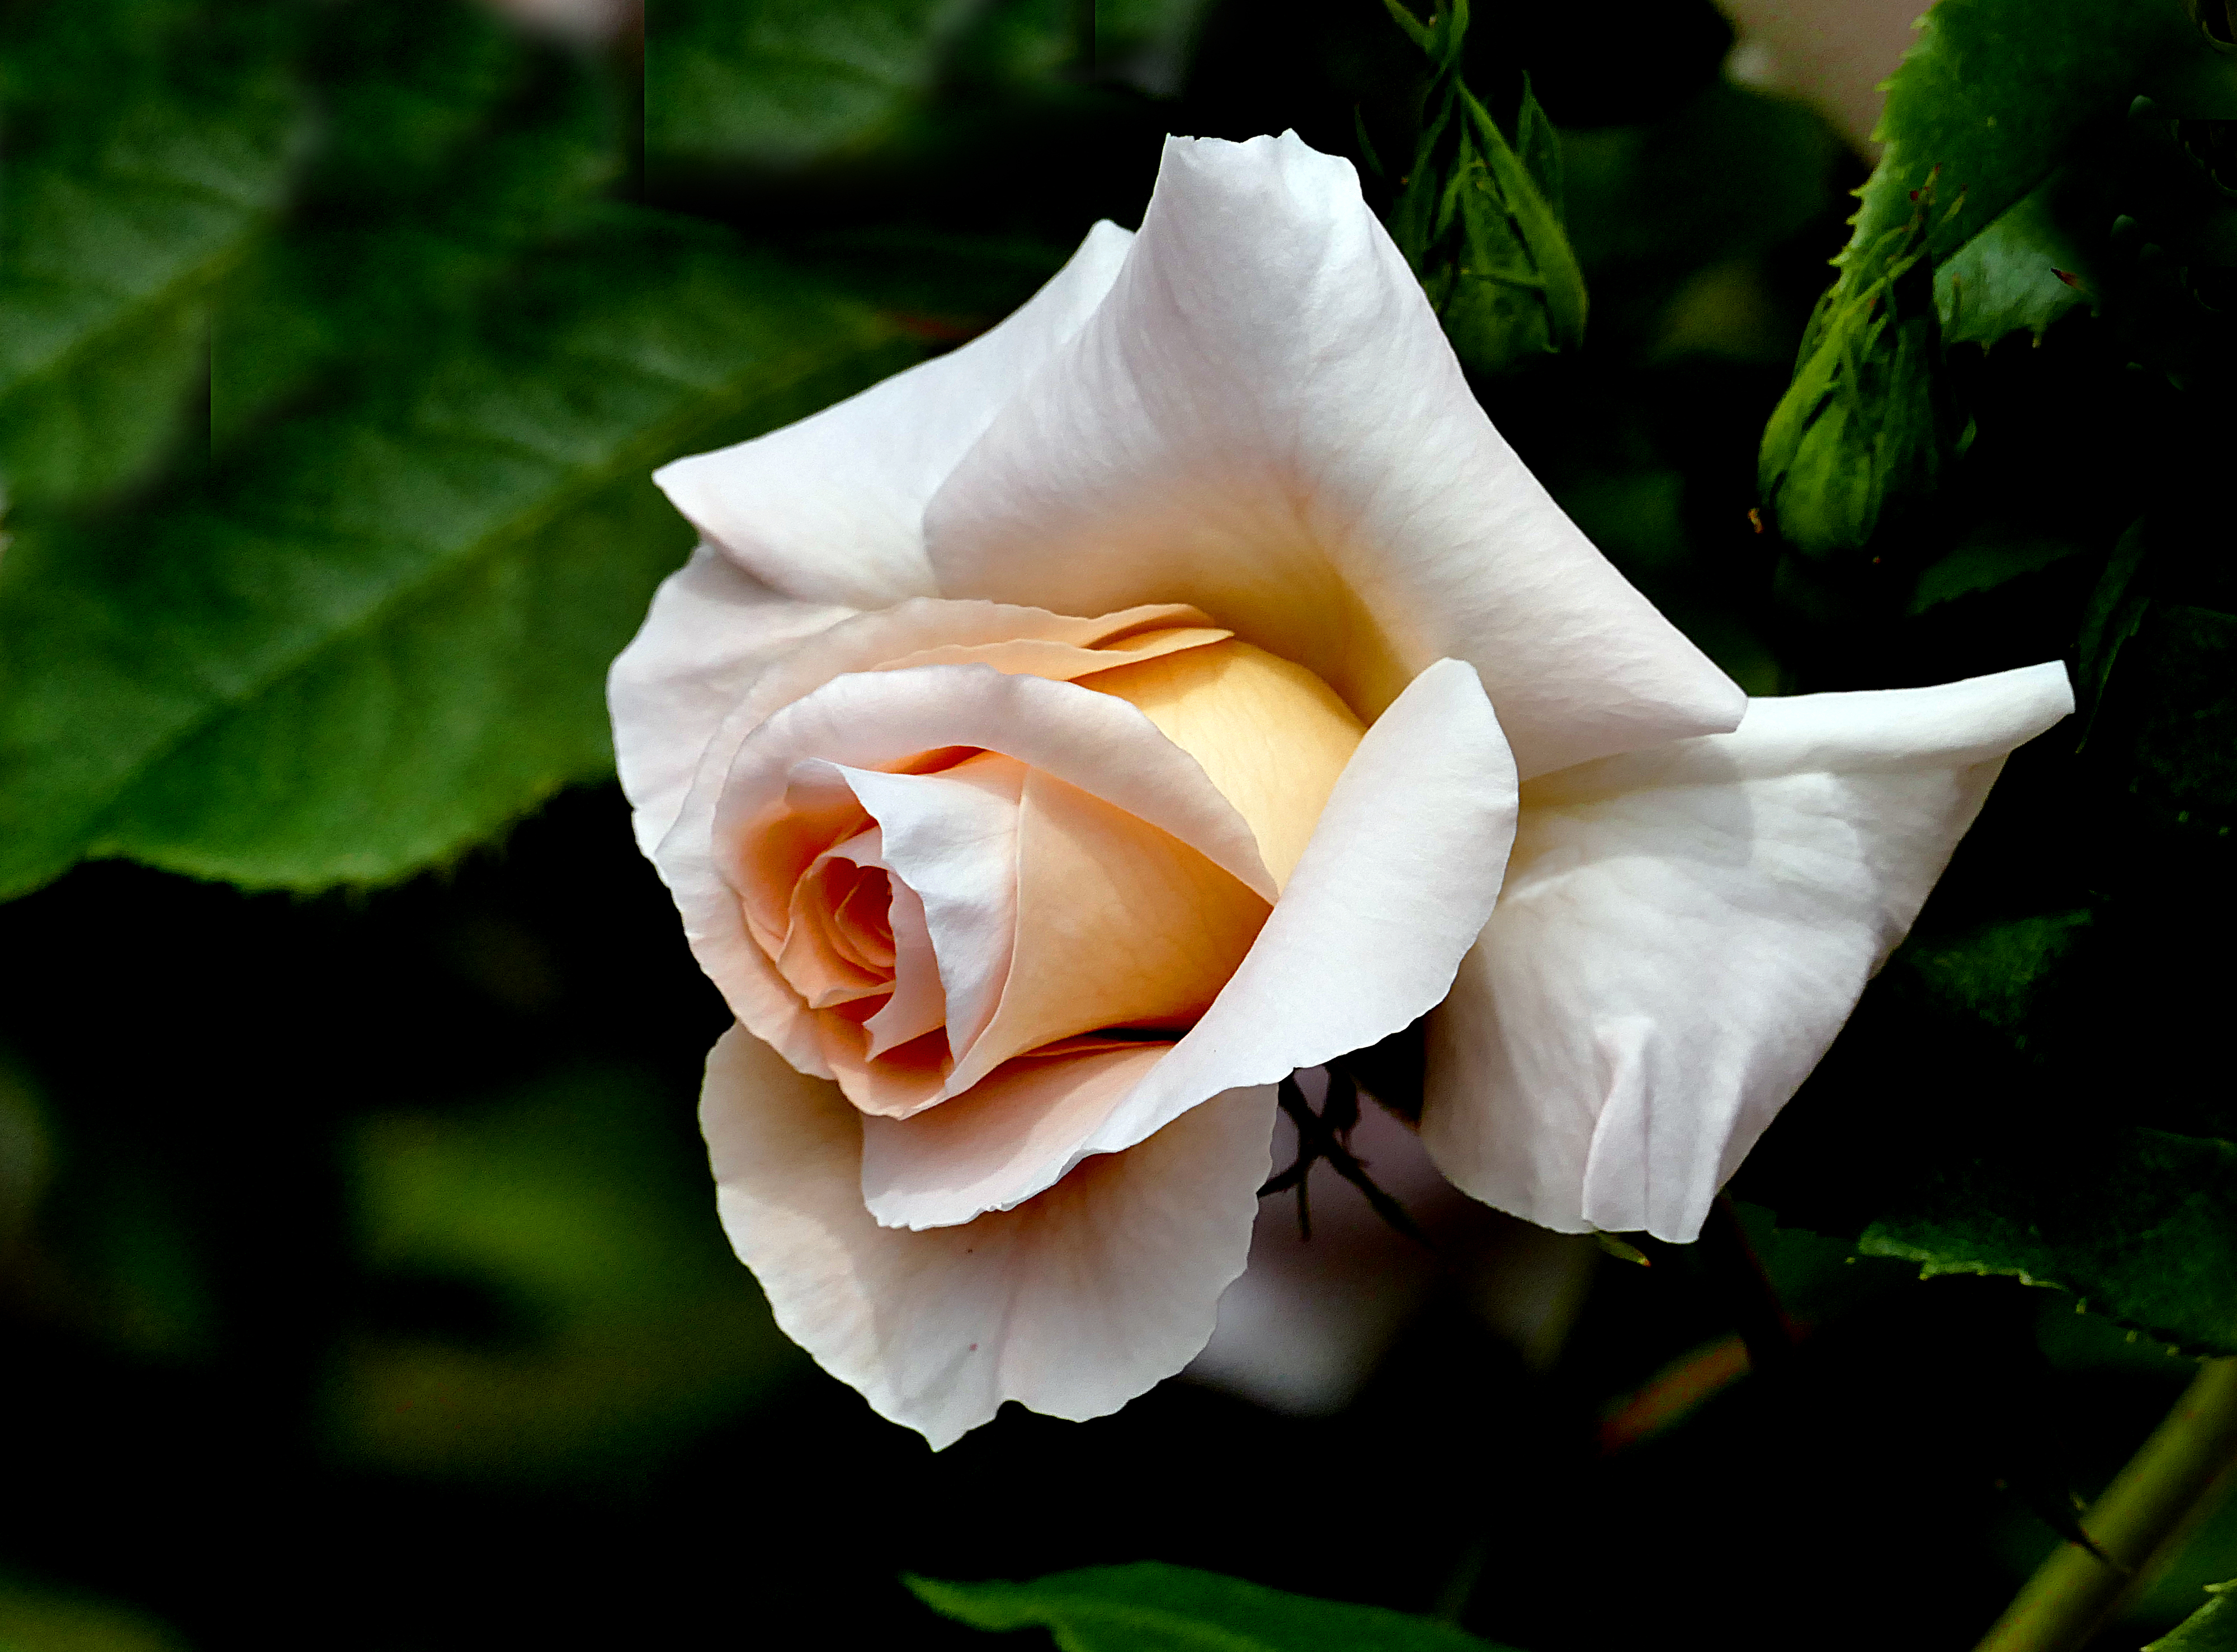
flower, flowering plant, petal, white, garden roses, rose, pink, rose family, plant, floribunda, botany, rose order, leaf, close up, china rose, Hybrid tea rose, plant stem, rosa wichuraiana, gardenia, Julia child rose